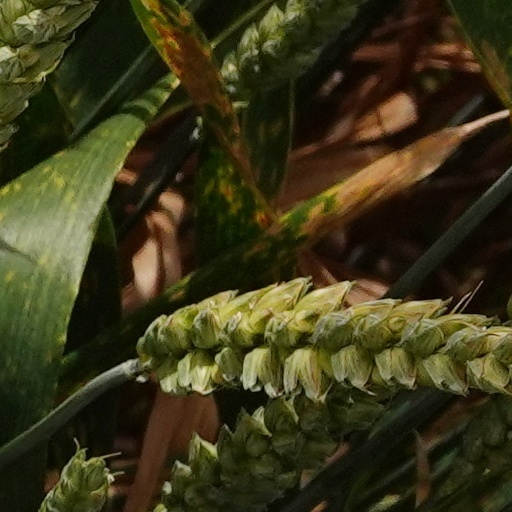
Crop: wheat